The Mars Volta

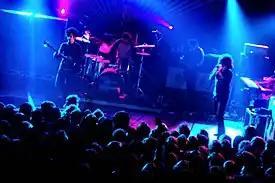
Live at Birmingham Academy November 30, 2005, with drummer Jon Theodore

On May 21, 2005, instead of playing a traditional set at KROQ's Weenie Roast Festival, the band played a 50-minute improvisation jam that was jokingly named on-the-spot as "Abortion, The Other White Meat" by Rodríguez-López. In keeping with The Mars Volta's tradition of testing and developing new work live, parts of "Abortion" later appeared on "Population Council's Wet Dream" from Rodríguez-López's 2009 album "Old Money".